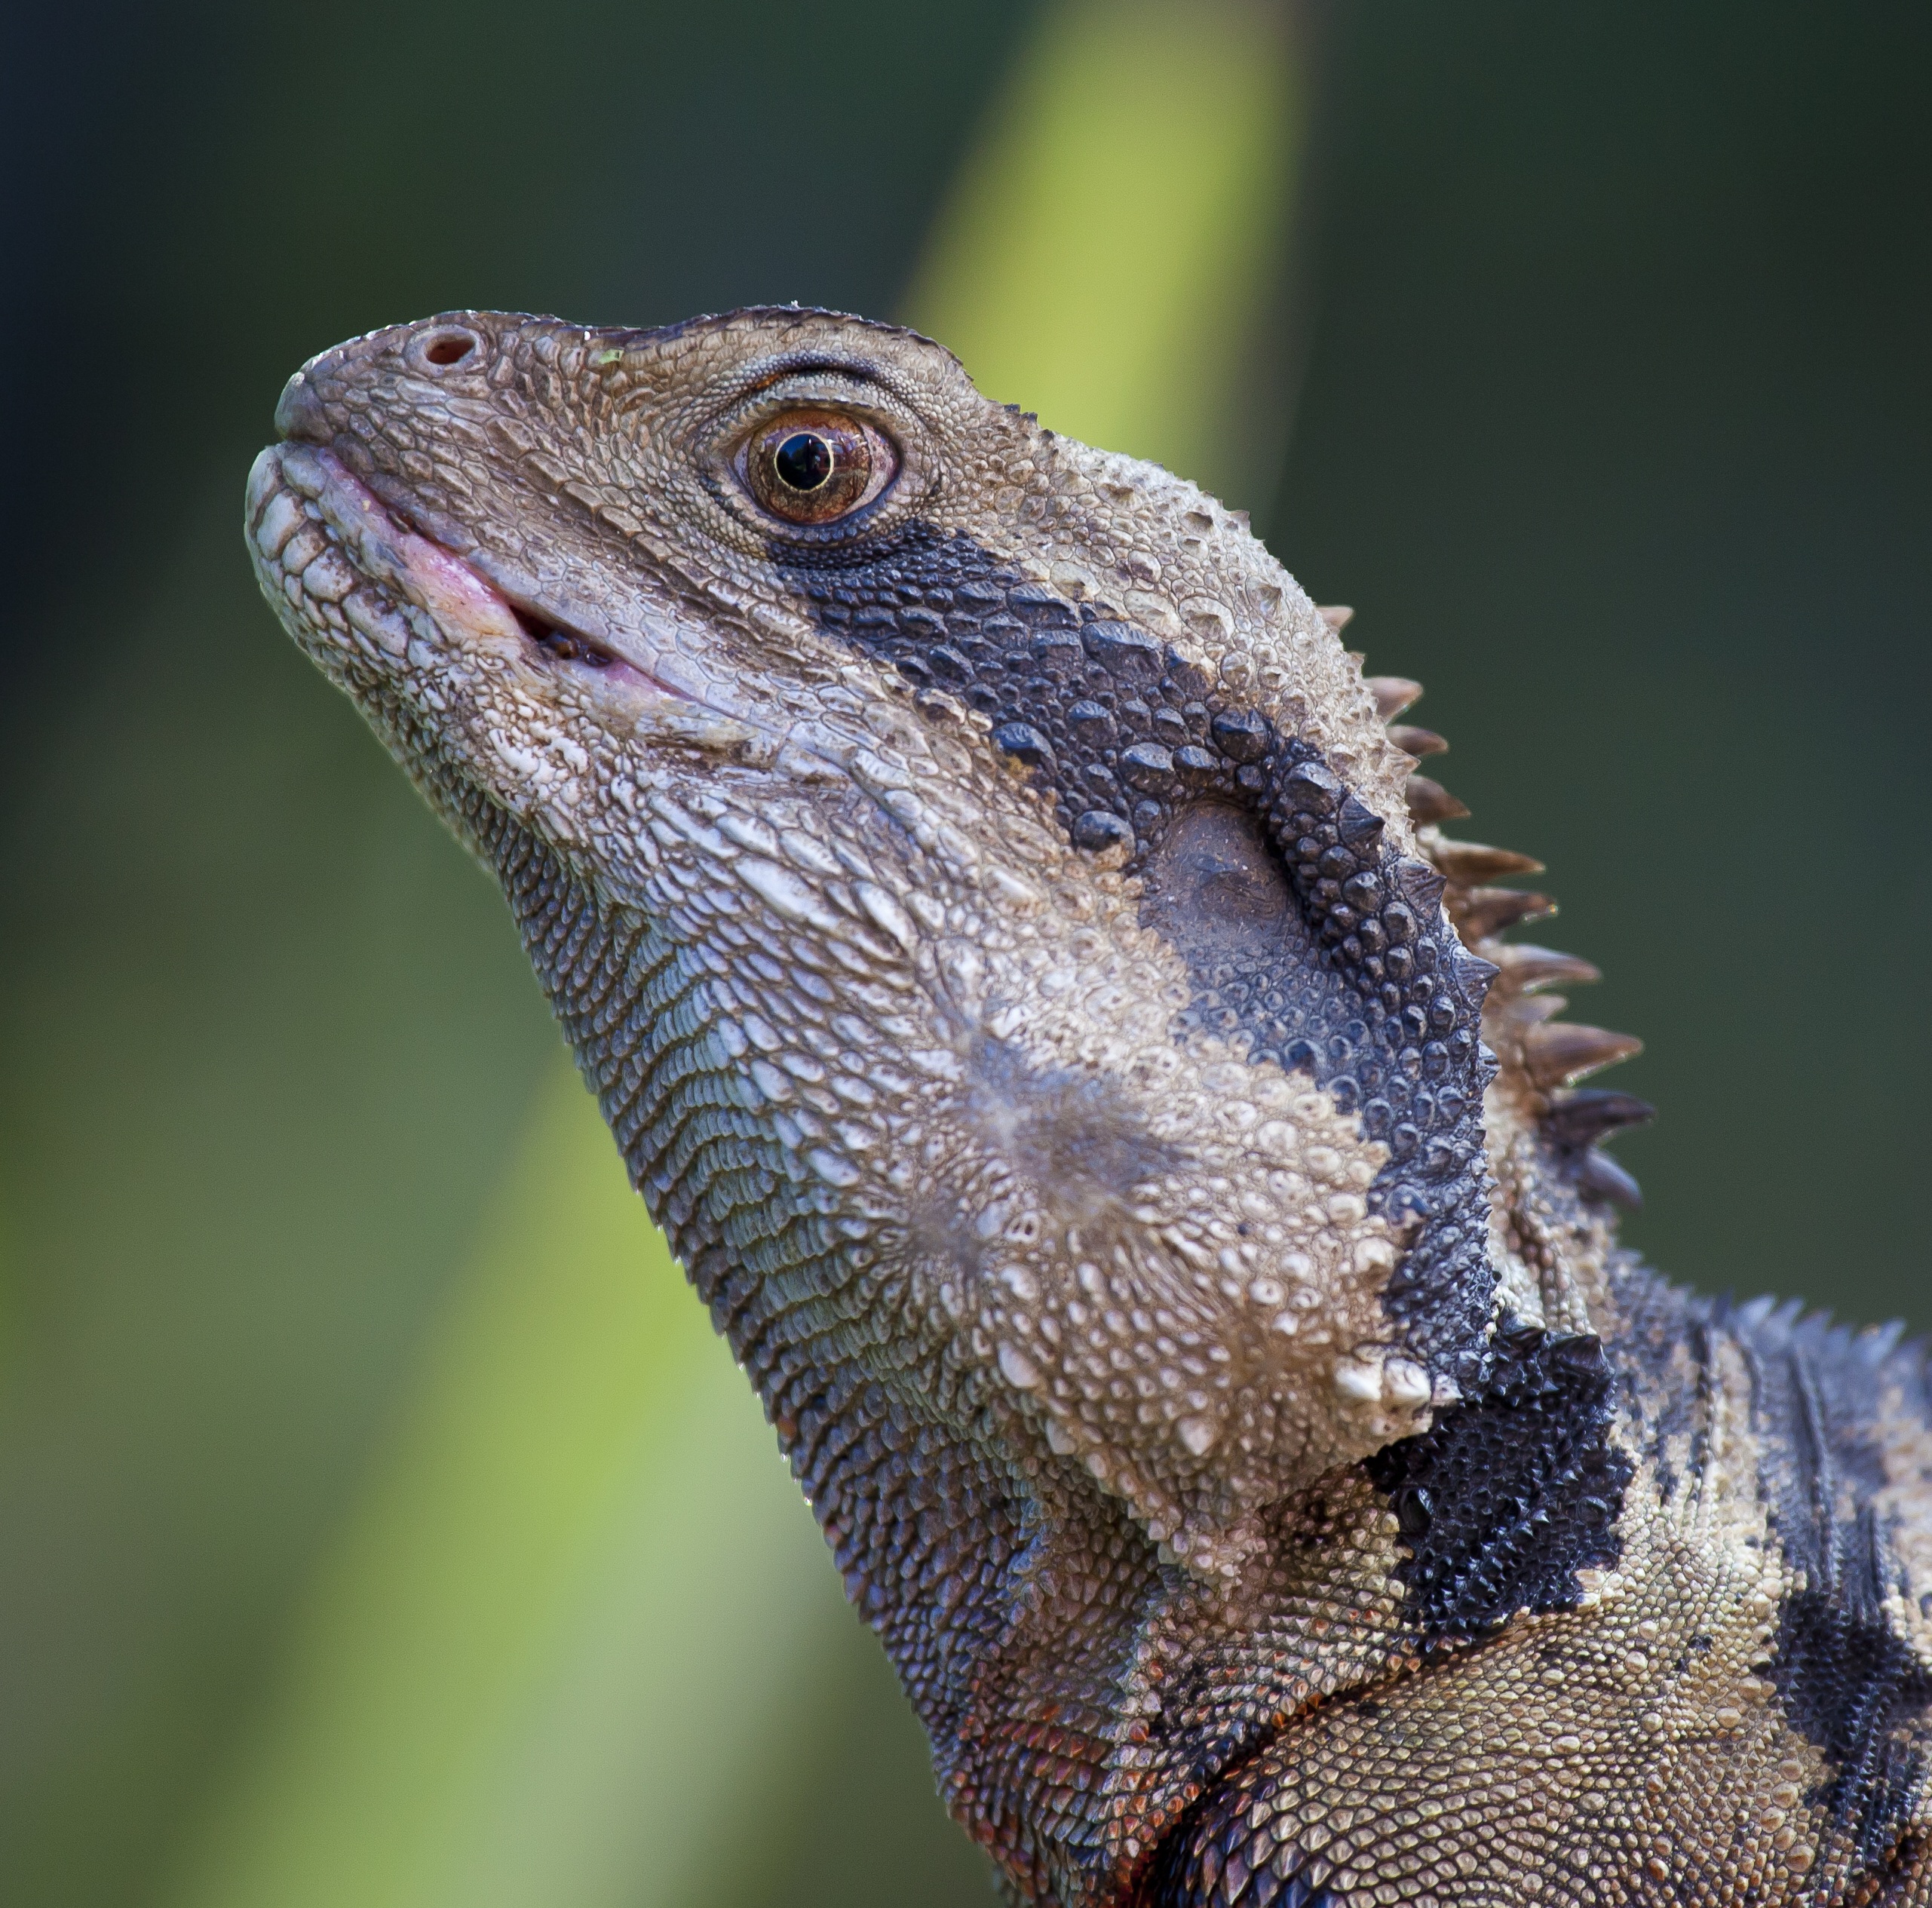
animal, wildlife, reptile, fauna, lizard, close up, chameleon, vertebrate, macro photography, agamidae, agama, dactyloidae, animal photography, scaled reptile, african chameleon